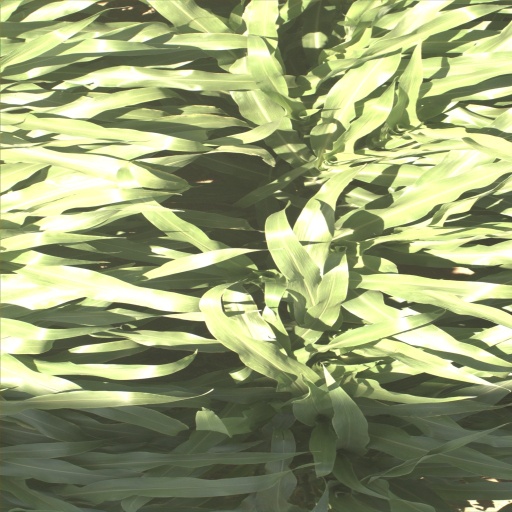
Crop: sorghum